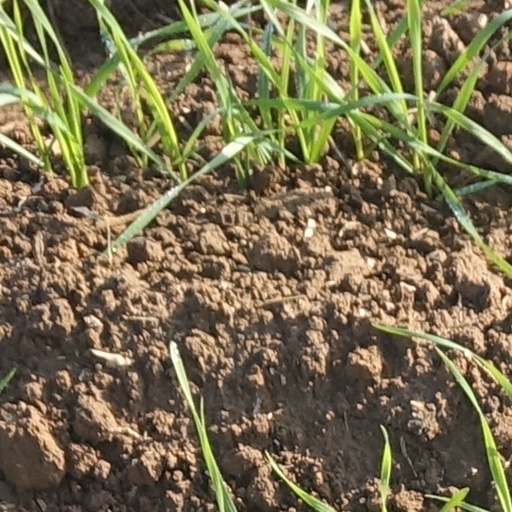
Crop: wheat